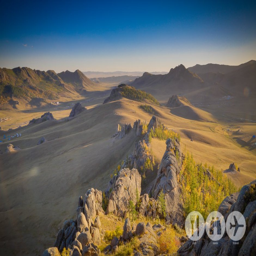
sunset from a nearby mountain top